Grace Jones

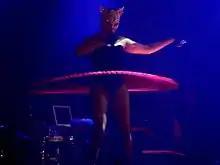
Jones on her Hurricane Tour, 2009

In 2009, Chris Cunningham produced a fashion shoot for "Dazed & Confused" using Jones as a model to create "Nubian versions" of Rubber Johnny. In an interview for BBC's "The Culture Show", it was suggested that the collaboration may expand into a video project. Jones also worked with the avant-garde poet Brigitte Fontaine on a duet named "Soufi" from Fontaine's album "Prohibition" released in 2009, and produced by Ivor Guest.